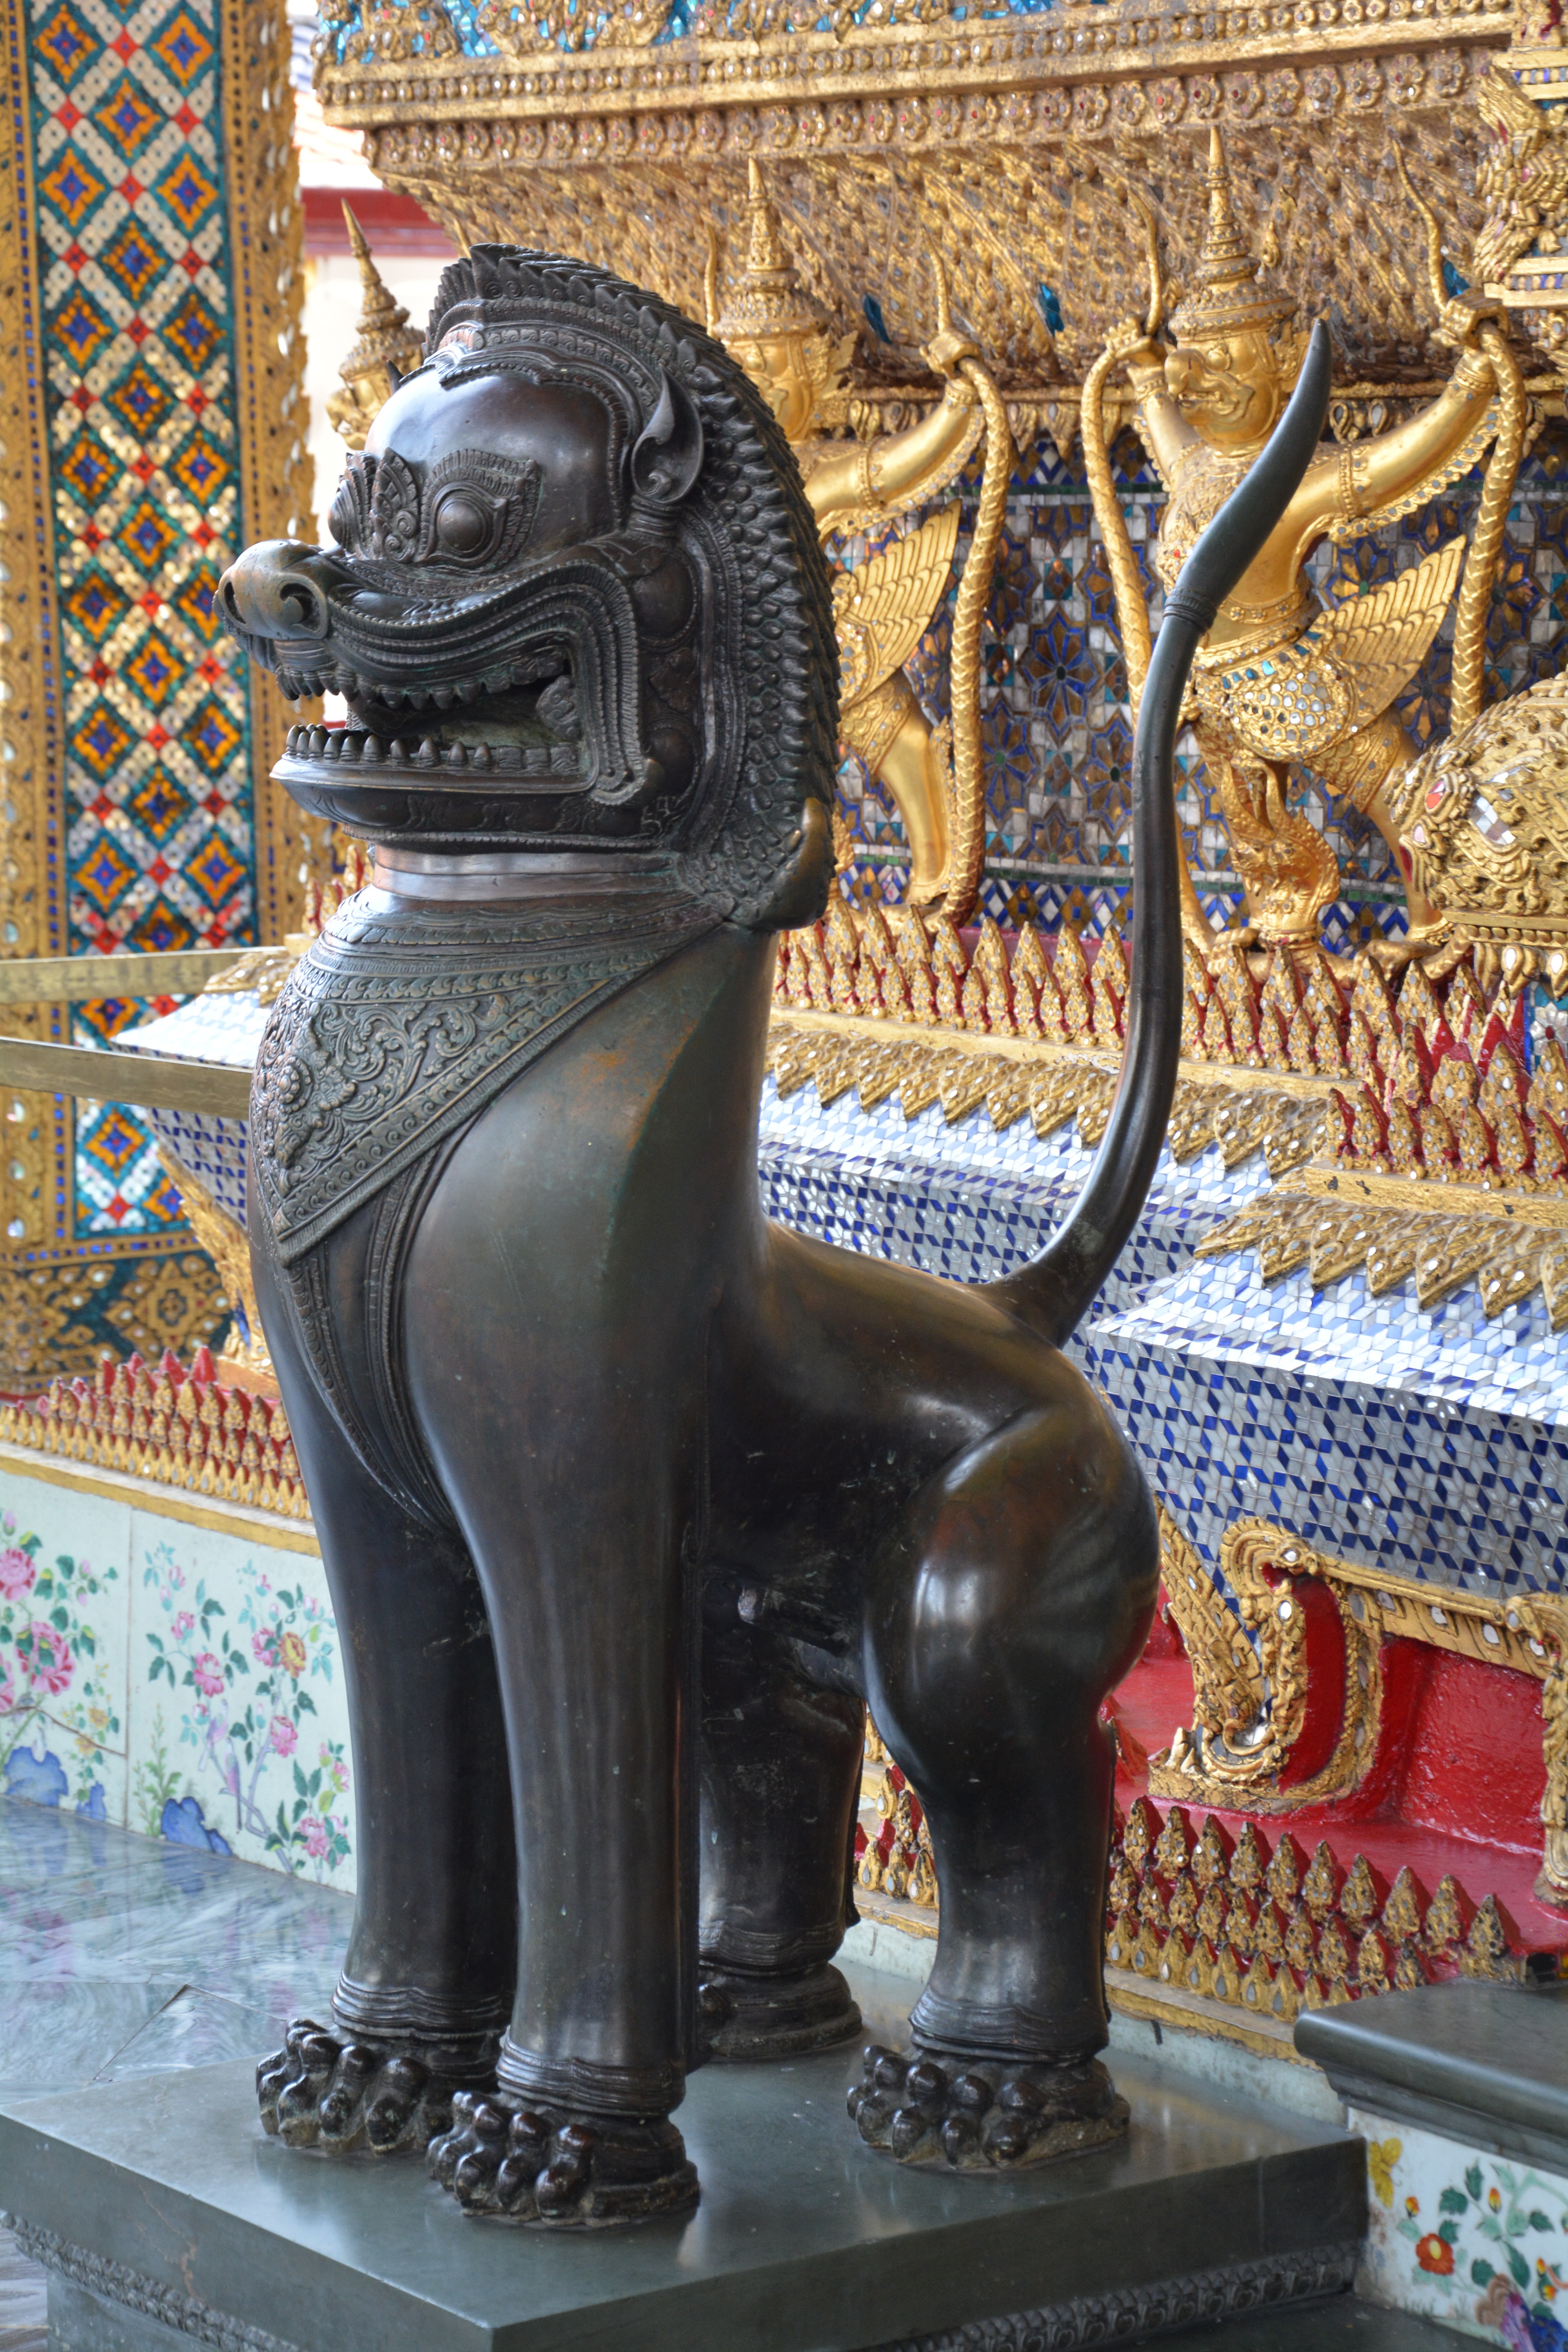
monument, statue, lion, thailand, sculpture, art, temple, carving, stone carving, ancient history, temple of the emerald buddha, a bird with a human head